Answer in natural language. Considering the relative positions, where is blue color bed with respect to sandal color derssing table? Choose between the following options: right or left
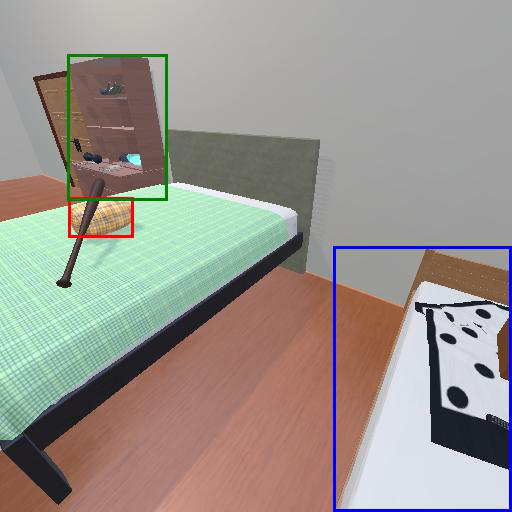
<answer>right</answer>